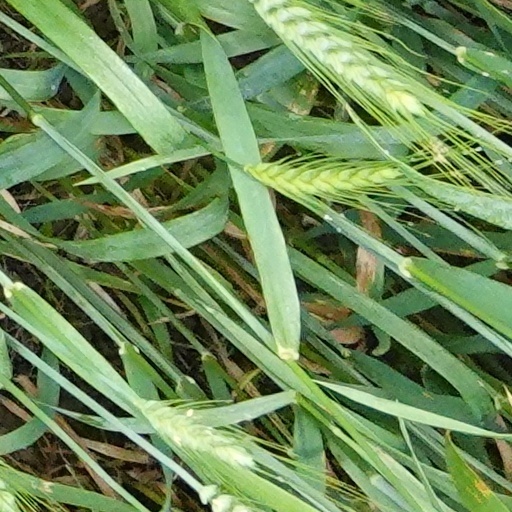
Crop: wheat